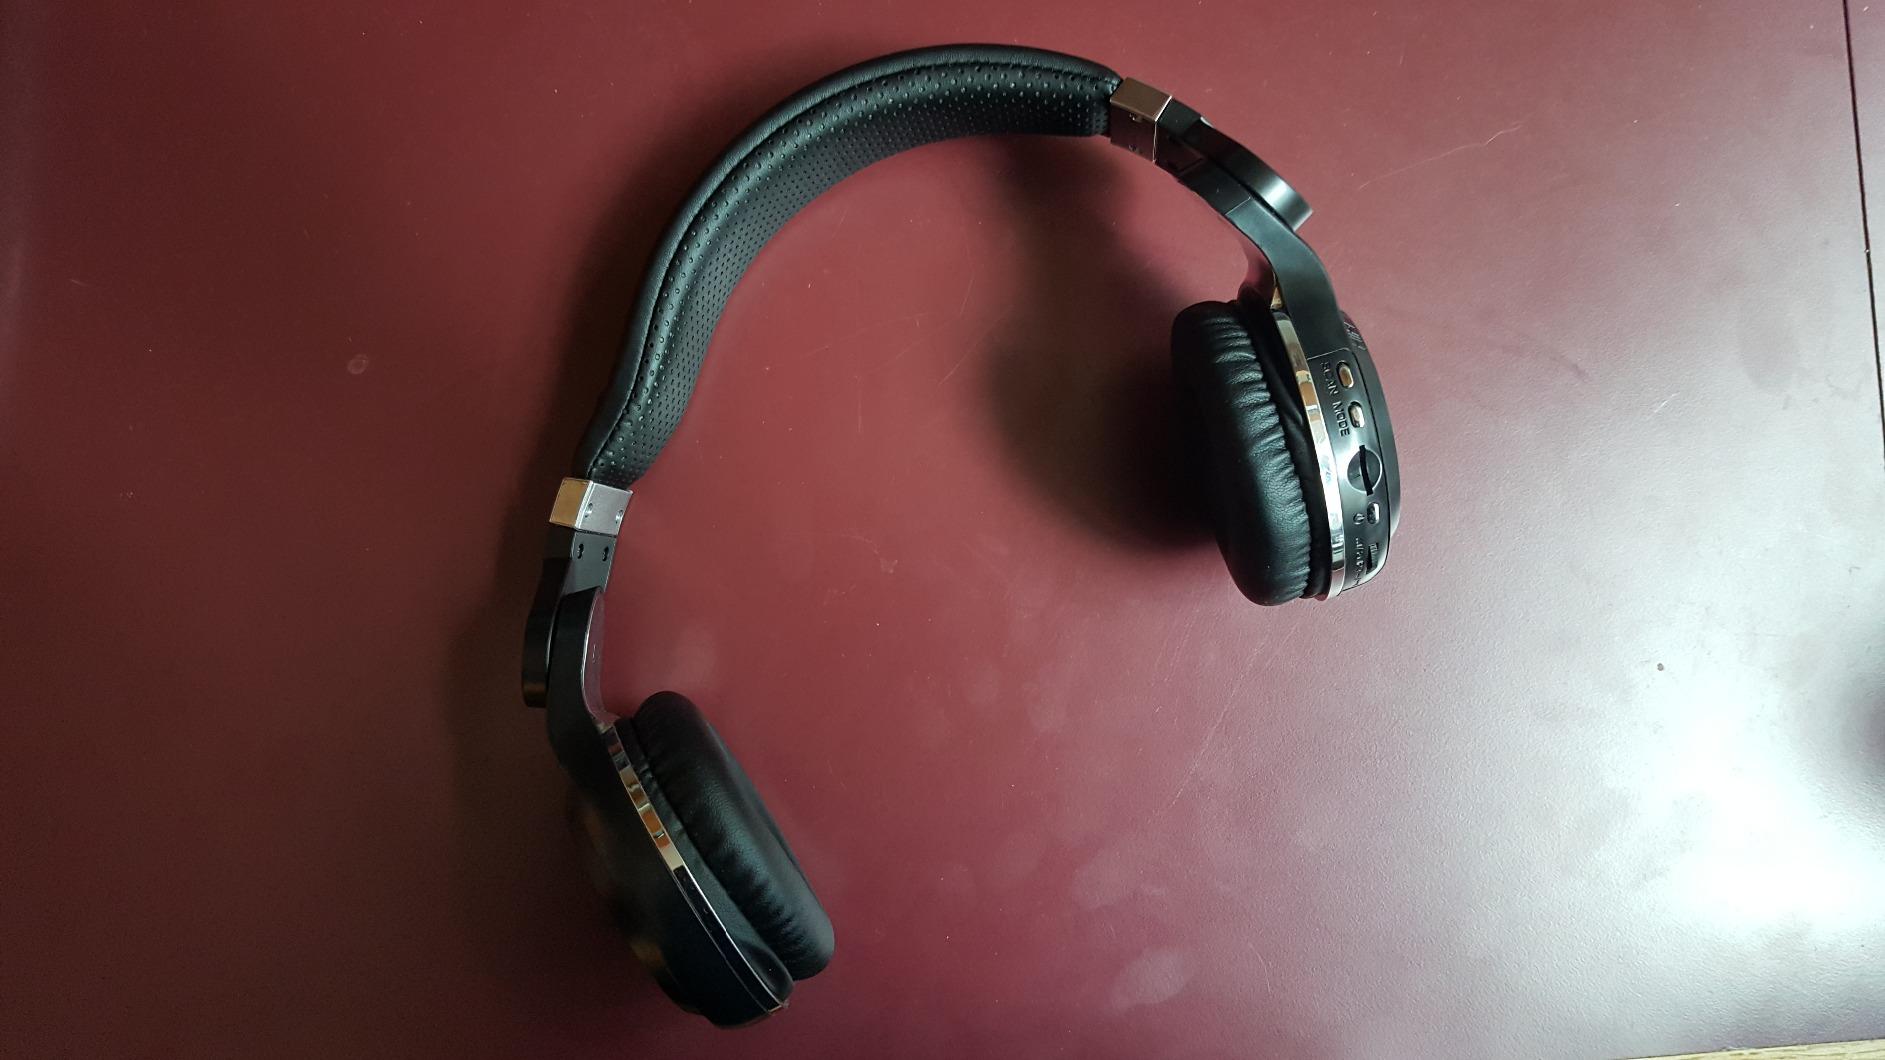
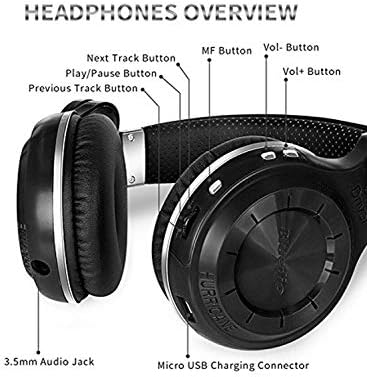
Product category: headphones
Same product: no